Nanorana rarica

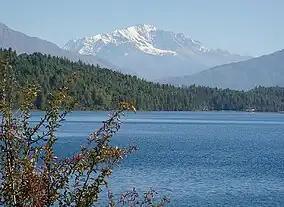
"Nanorana rarica", also known as Rara Lake frog, was first collected from Rara Lake.

The habitat and ecological requirements of this species are poorly known. It is known from the Lake Rara at an elevation of about above sea level, and is associated with tropical montane forest. One specimen was found along the outlet stream called Nijar Khola that runs slowly through the Majghatta, Murma village which is the closest settlement to the National Park. Threats to this species are not known.